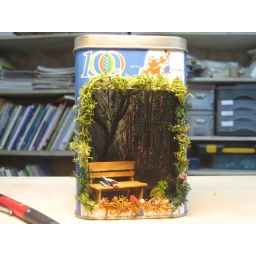
donation box for planting trees in the forests in Israel.